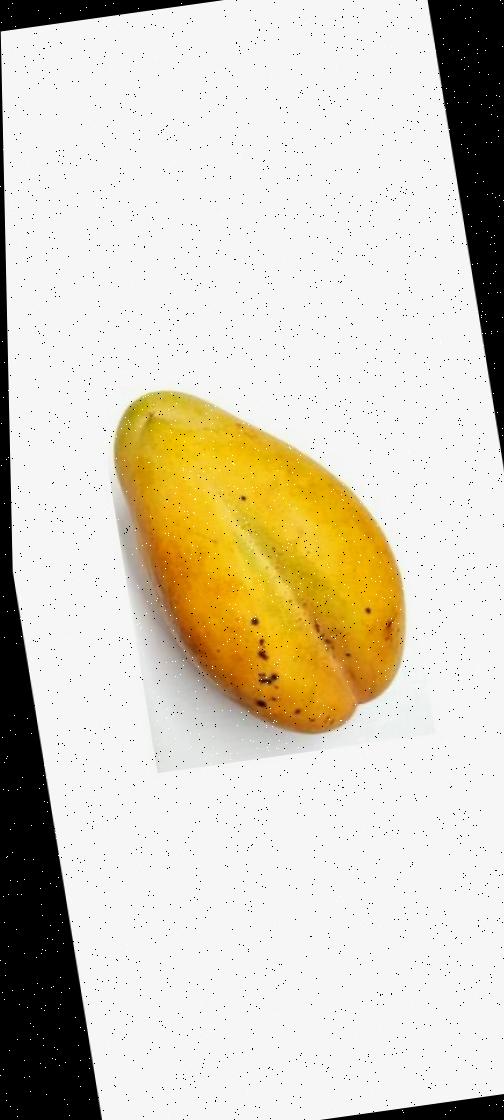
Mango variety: Bari-11